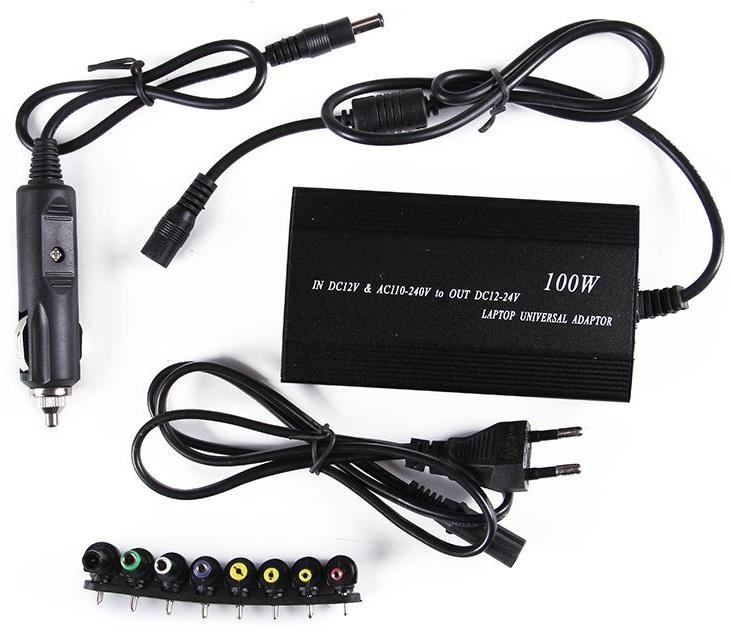
UNIVERSAL CHARGER - REFURBISHED
NB CHARGER 3IN1 (HOME, CAR&USB) - 2IN1AC-R Sony, Fijitsu, Samsung: 6 x 4.4MM Black Acer, Toshiba, NEC :6 x 3.0MM Green Lit eon, Fijitsu, Toshiba, Acer Dell, IBM, HP ,ASUS,MSI Compaq: 5.5 x 2.5MM White Acer, IBM, HP, NEC, Toshiba: 5.5 x 2.1MM Blue Acer, Sony: 5.5 x 1.7MM Yellow ASUS, HP, NEC, Compaq: 4.8 x 1.7MM Yellow ASUS, Benq, Acer, Sony: 4.0 x 1.7MM Yellow Sharp, Dell : 3.5 x 1.35MM Red Universal Car & Home Notebook Charger 8 Different Connecters will fit most types of Laptops USB, Car & Home Charger All in One Output: 12/15/16/18V at 5.5A Max Output: 19/20/22/24V at 4.0A Max Input: AC110V-240V-50/60Hz 1.3A Max, DC12 (9-15V) 10A Max
Brand: MICROWORLD
Category: Electronics > Electronics Accessories > Power > Power Adapters & Chargers